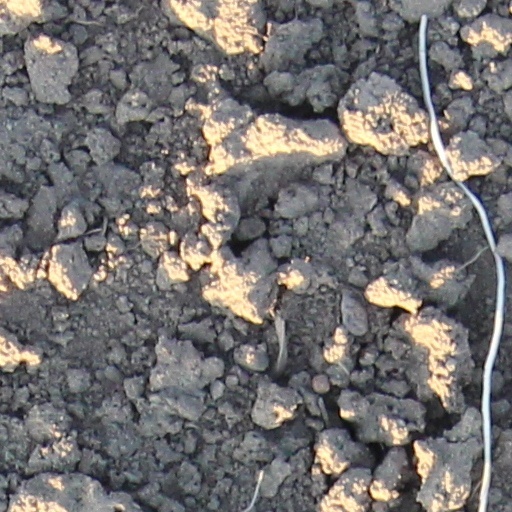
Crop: wheat